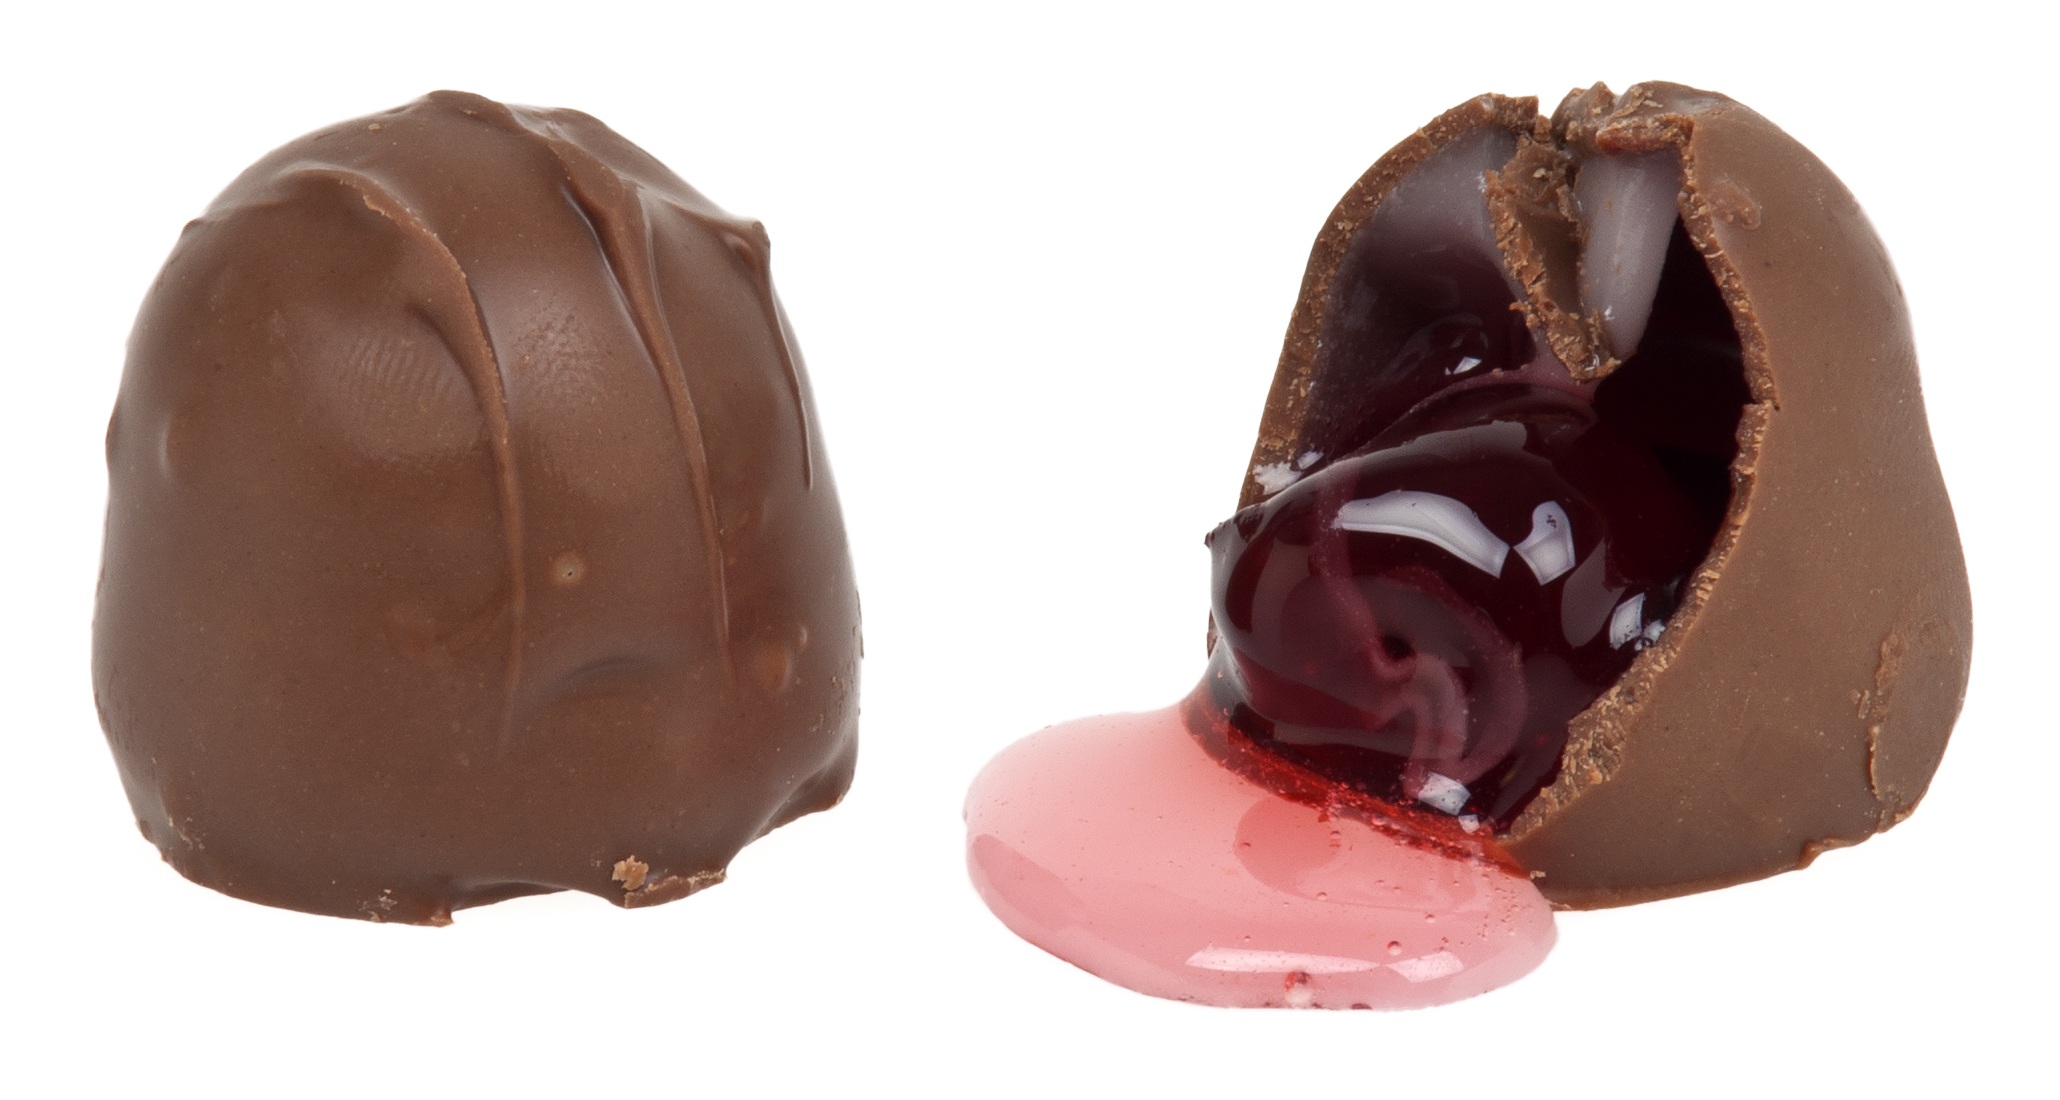
sweet, food, produce, covered, chocolate, dessert, cream, syrup, sugar, tasty, candy, confection, treat, praline, milk chocolate, bonbon, chocolate ice cream, chocolate truffle, chocolate covered cherries